1980 in Syria

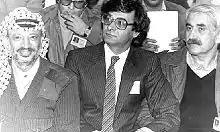
A picture for (left to right) Yasser Arafat, Mahmoud Darwish & George Habash taken in Syria circa 1980.

The following lists events that happened during 1980 in Syria.